Ondo State

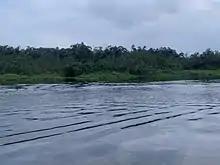
Creek in southern Ondo state

Nicknamed the "Sunshine State", Ondo State is the 18th most populated state in the country, and the 25th-largest state by landmass. The state is predominantly Yoruba, and the Yoruba language is commonly spoken. Cocoa production, farming, asphalt mining, and activities related to the state's extensive coastline also are part of the economy. It is home to the Idanre inselberg hills, the highest geographical point in the western half of Nigeria at over in elevation.